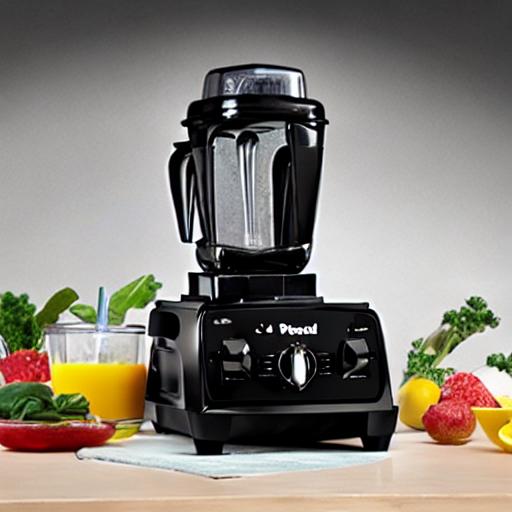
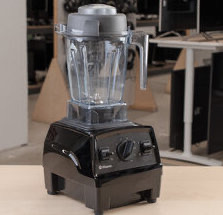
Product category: items_blender
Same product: no